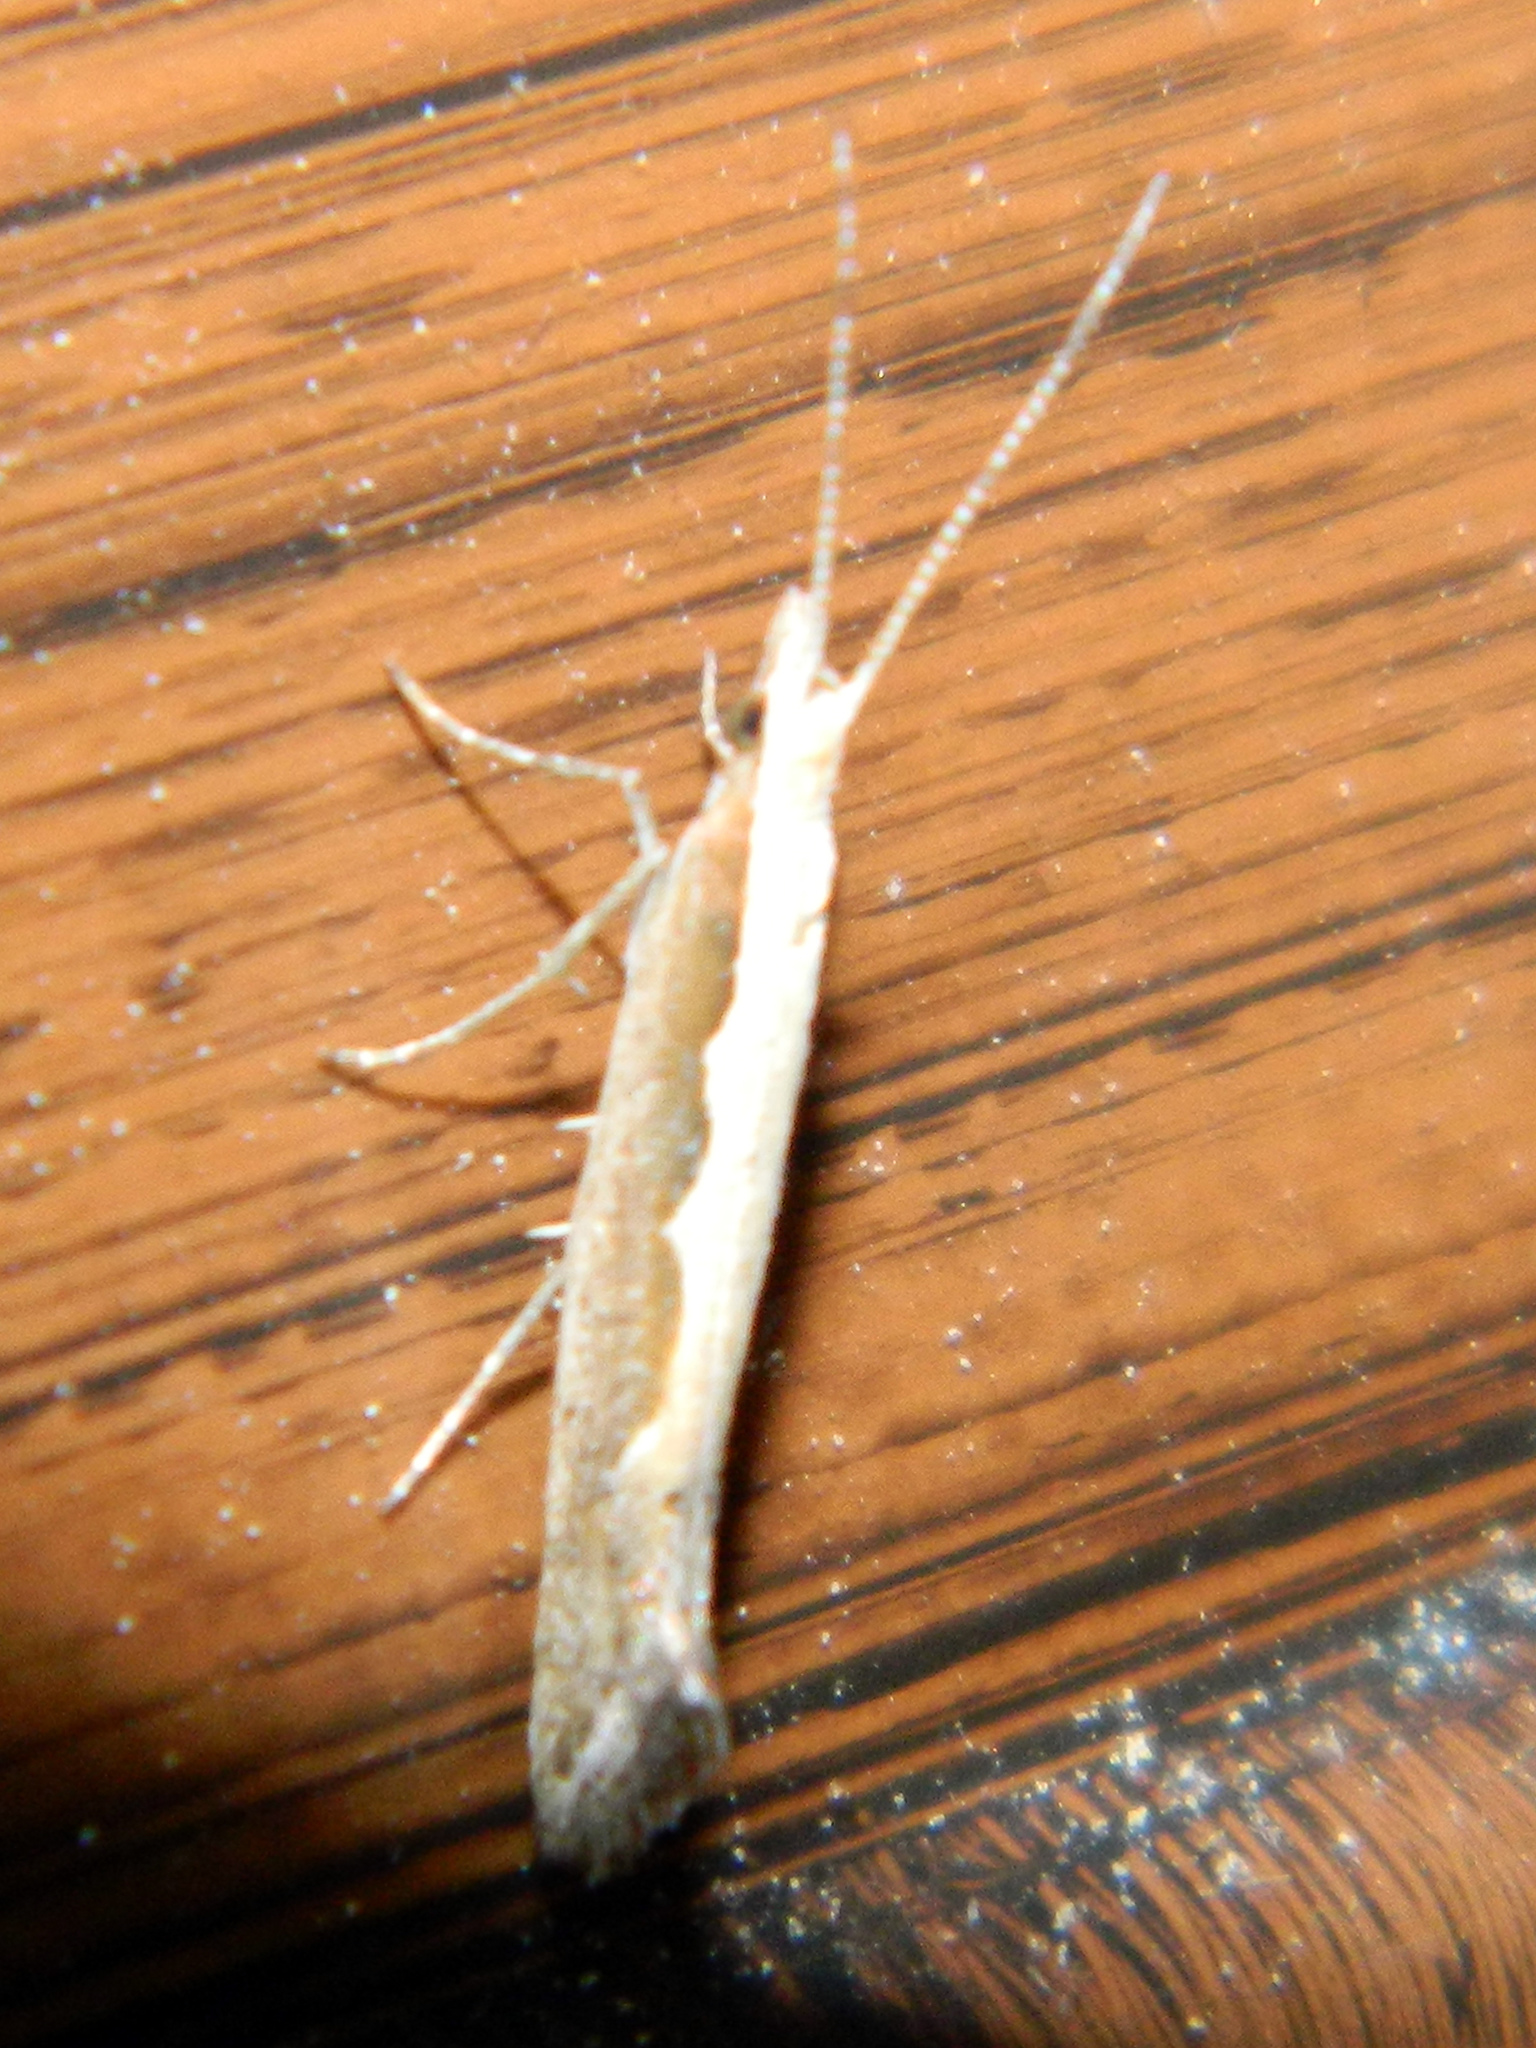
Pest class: diamondback_moth